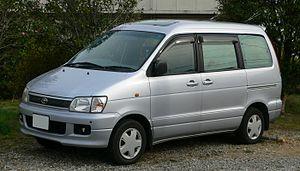
Les Noah et Voxy sont des monospaces de taille moyenne à 7 ou 8 places selon les versions, fabriqués par le constructeur japonais Toyota. Ces deux modèles sont techniquement identiques et esthétiquement très proches : la principale différence se situe au niveau de la calandre, spécifique à chacun des deux modèles.